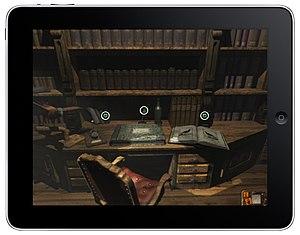
Capture d'écran du jeu vidéo L'Amerzone (version iPad), développé et édité par Anuman Interactive.
L'Amerzone : Le Testament de l'explorateur est un jeu vidéo d'aventure édité par Microïds, sorti sur PC, Macintosh et PlayStation en 1999, puis porté sur iOS en 2011 et sur Android en 2014. Il s'agit du premier jeu vidéo conçu par Benoît Sokal, qui s'était jusqu'alors uniquement illustré dans le domaine de la bande dessinée en inventant notamment les aventures de l'inspecteur Canardo. Pour L'Amerzone, Sokal a réutilisé l'univers du cinquième opus des aventures de Canardo, bande dessinée parue en 1986 et intitulée L'Amerzone tout comme le jeu vidéo. Le scénario du jeu est en revanche très différent de celui de la bande dessinée.